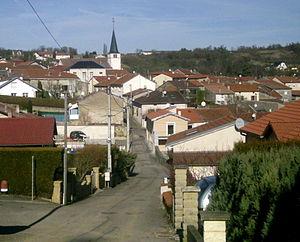
Norroy-lès-Pont-à-Mousson est une commune française située dans le département de Meurthe-et-Moselle en région Grand Est.